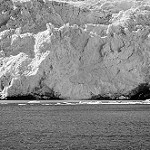
Label: B & W